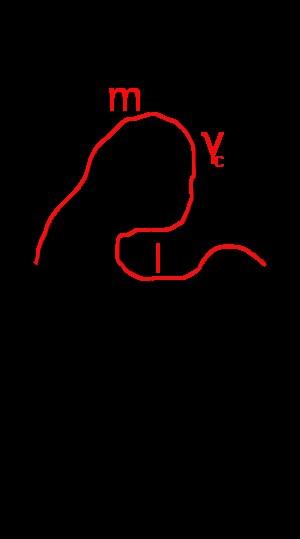
En mathématiques, le théorème de Jordan est un théorème de topologie plane. Il est célèbre par le caractère apparemment intuitif de son énoncé et la difficulté de sa démonstration. « En fait, il n'y a pratiquement aucun autre théorème qui apparaisse aussi évident en apparence que n'importe quel axiome de géométrie élémentaire et dont la démonstration est tout sauf évidente » précise M. Dostal à son sujet.